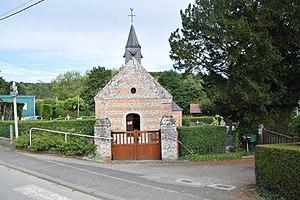
Eglise